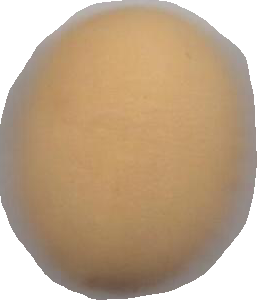
Variety: Grobogan